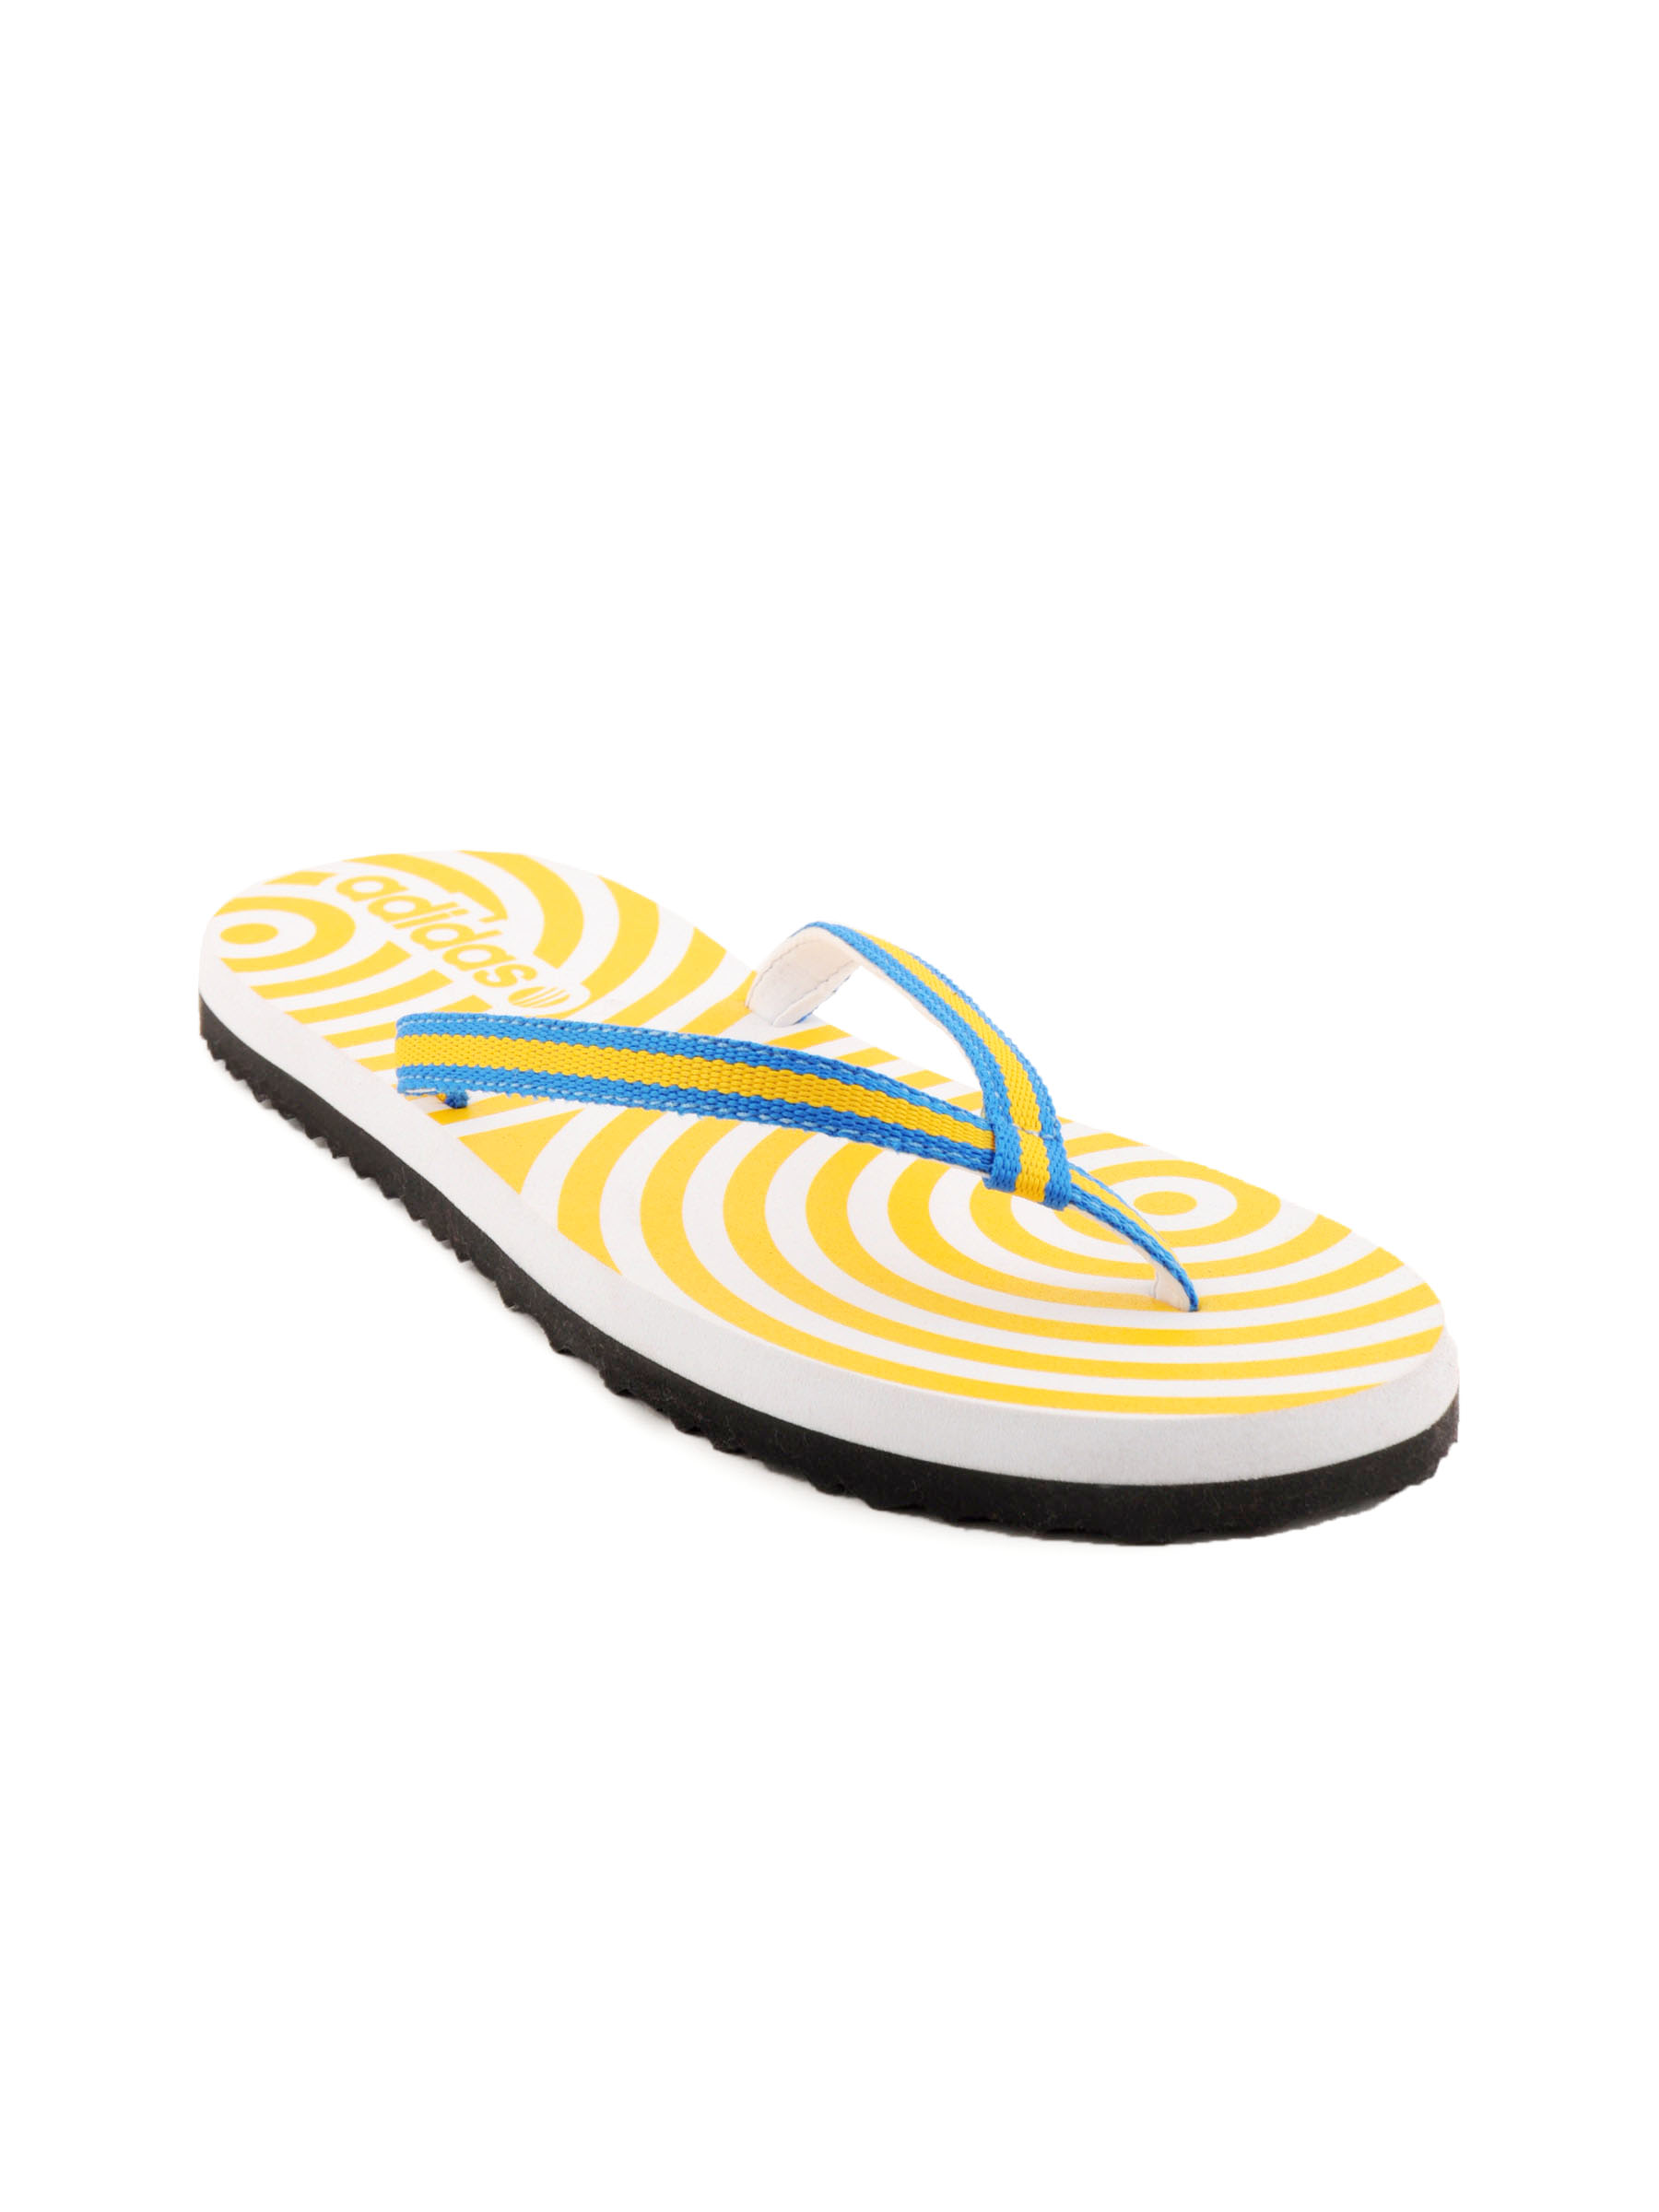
ADIDAS Women Psychedlic White Flip Flops
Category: Footwear / Flip Flops / Flip Flops
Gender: Women
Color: White
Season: Fall 2011
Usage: Casual